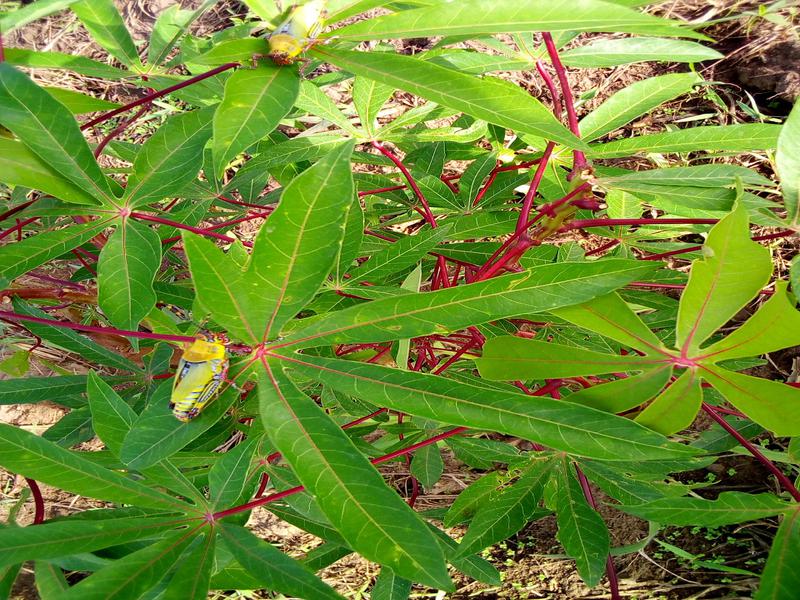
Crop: cassava
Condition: healthy